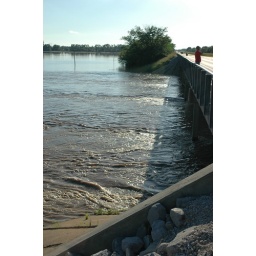
Flood water flowing under a bridge on Highway 50 in Lawrence County, IL.